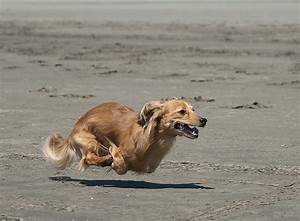
Label: dog